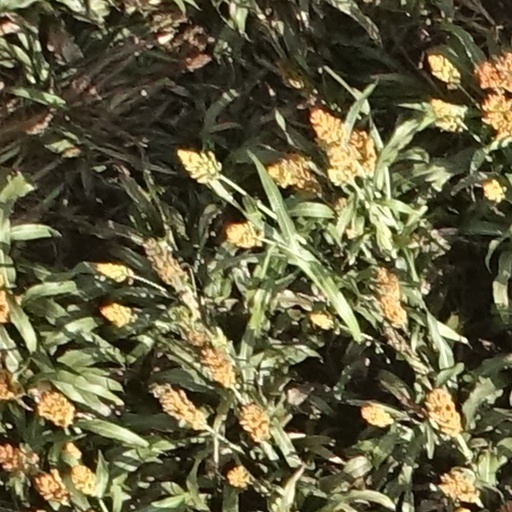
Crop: sorghum